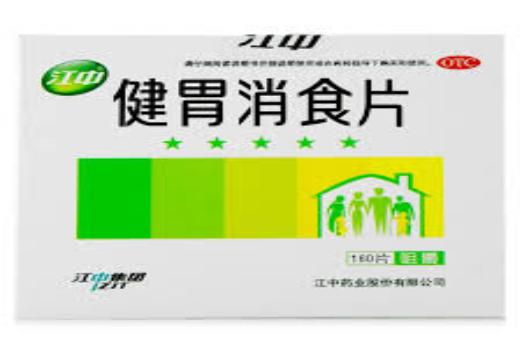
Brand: jiang zhong
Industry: Medical